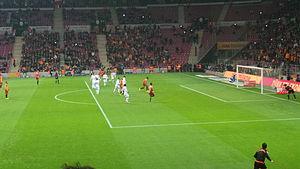
Burak Yılmaz, né le 15 juillet 1985 à Antalya, est un footballeur international turc. Il joue actuellement au poste d'attaquant au LOSC Lille.